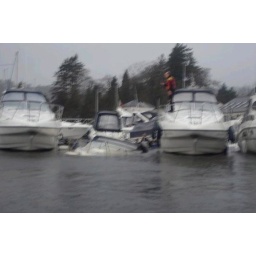
Taken once water had dropped 3ft. Over 30 boats sank on the marina and over 60 properties were flooded on the marina